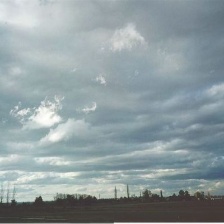
Cloud type: Stratus